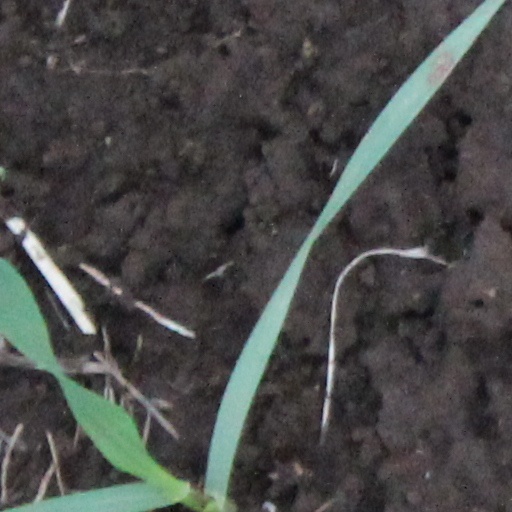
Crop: wheat